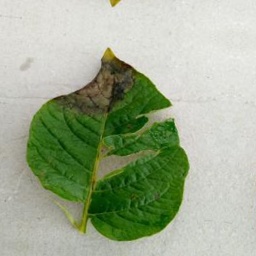
Etiqueta: Late Blight